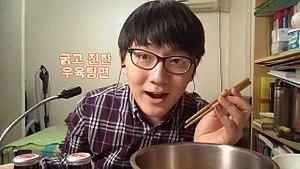
Le mukbang ou télévision culinaire est un phénomène qui consiste à fabriquer et manger des plats et souvent à avaler des quantités exagérées voire phénoménales de nourriture en se filmant devant son ordinateur tout en interagissant avec le public. Certains pratiquants sont devenus des célébrités dans ce domaine comme Park Seyeon. Certaines personnes gagnent leur vie ainsi et ce créneau a rapidement été exploité par la publicité.